William Boericke

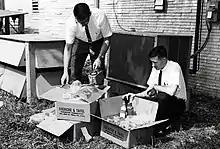
FDA inspectors go through a collection of homeopathic drugs from long-time manufacturer Boericke & Tafel. The Homeopathic Pharmacopoeia of the United States became an official compendium under the 1938 Food, Drug, and Cosmetic Act.

In 1853, William Boericke's uncle, Francis Edmund Boericke (1826–1901), and Rudolph Leonhard Tafel (1831–1896) founded a bookstore specializing in Swedenborgian literature, at 24 South 5th Street in Philadelphia. Upon the suggestion of Constantine Hering, they began to manufacture and sell homeopathic remedies. Within six months of the formation of the partnership, Rudolph Tafel left to assume a teaching position at the U.S. Naval Academy. That same year (1854), Francis Boericke married Rudolph Tafel's sister, Eliza Mathilda Tafel (1838–1904). Francis Boericke kept the small book store, and took in Rudolph's brother, Adolph Julius Tafel (1839–1995), as an apprentice. In 1855, Adolph Tafel left for the West. In 1863, Francis Boericke earned a medical degree from the Homeopathic Medical College of Pennsylvania. In 1869, he formed a partnership with Adolph Tafel, Boericke & Tafel, a publishing company, homeopathic medicine wholesaler, retailer, and manufacturer, in Philadelphia, headquartered at Fifth Street, above Chestnut.